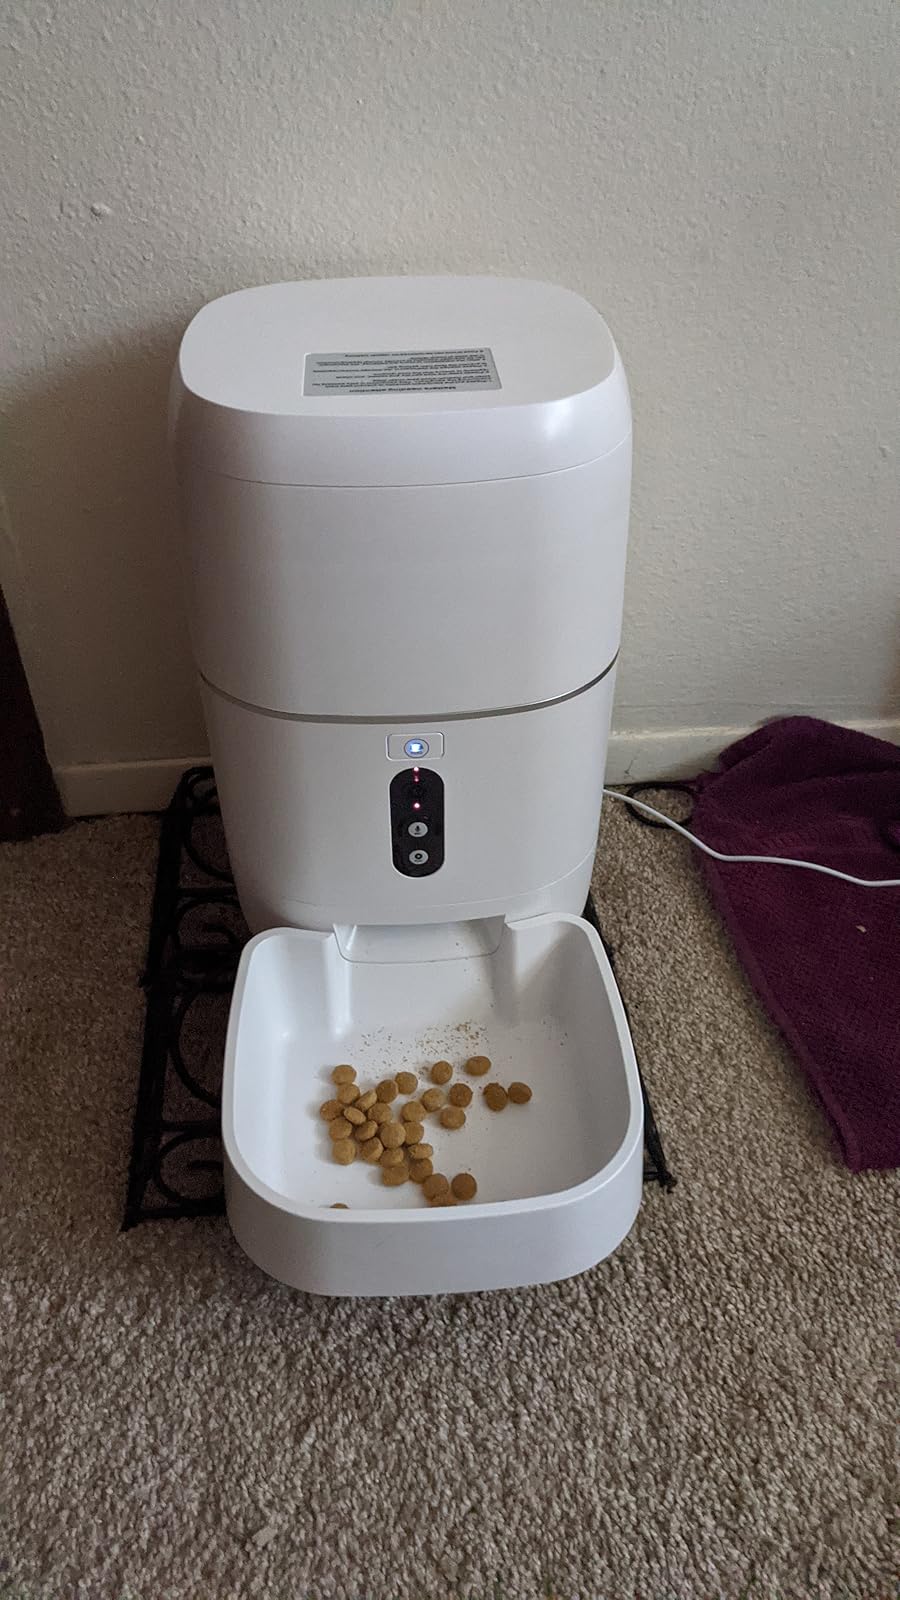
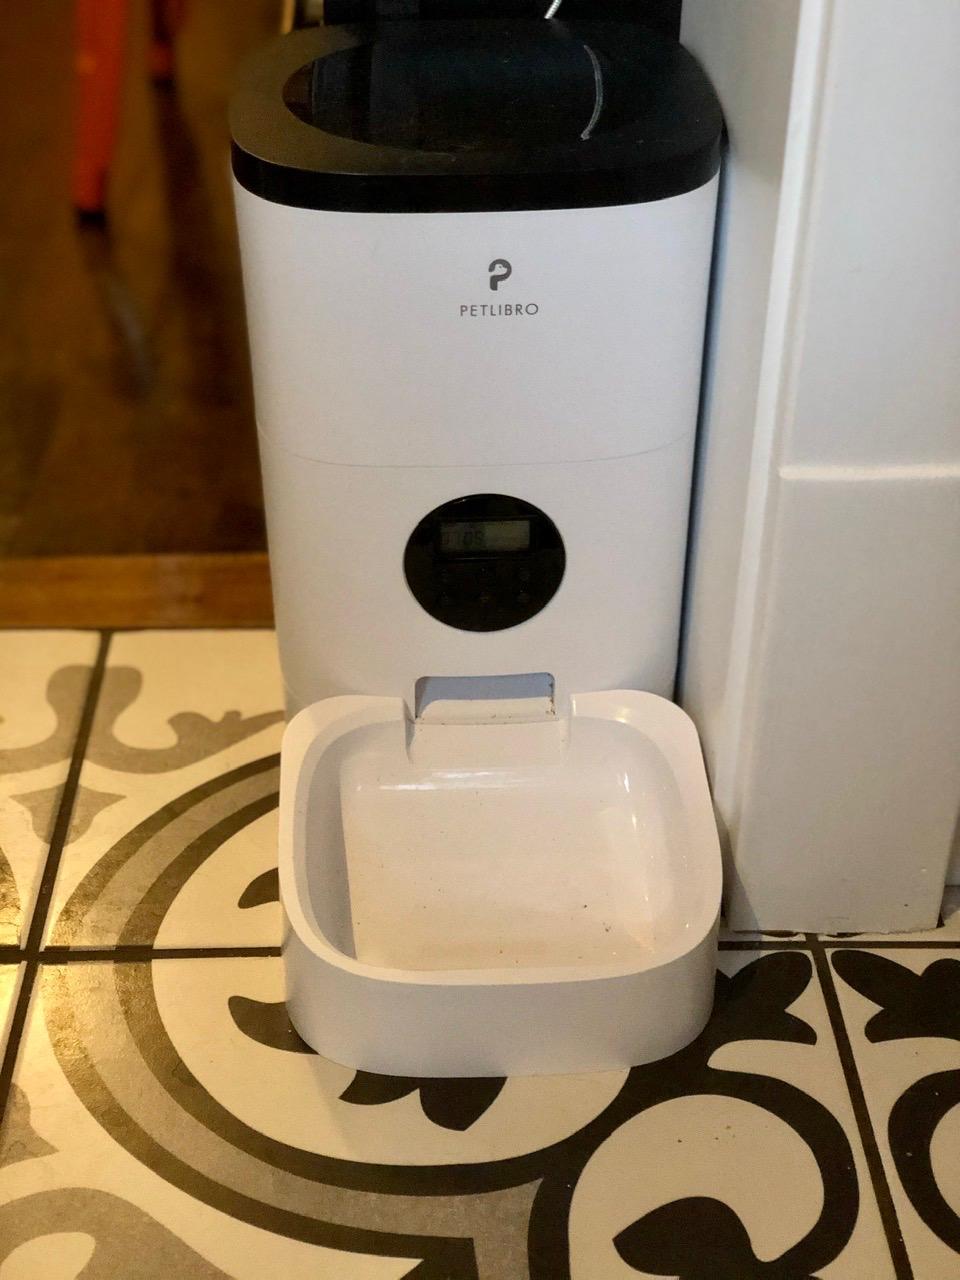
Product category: items_feeder
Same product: no